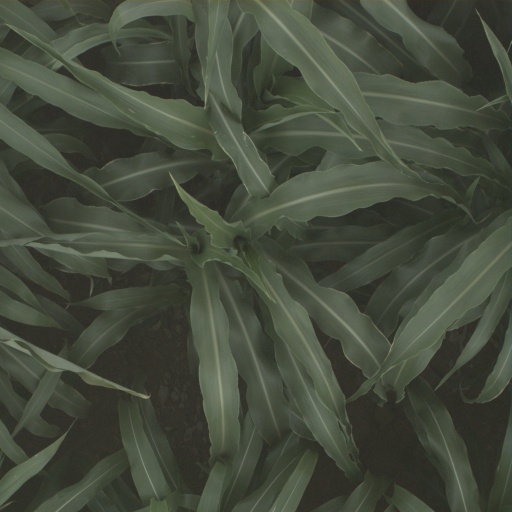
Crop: sorghum